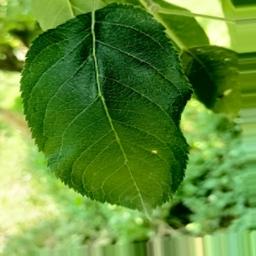
Label: Healthy